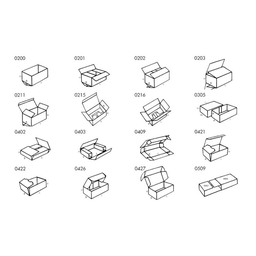
Label: cardboard